Answer in natural language. Considering the relative positions, is Doorframe (marked A) to the left or right of brown top white leg dining table (marked C)? Choose between the following options: left or right
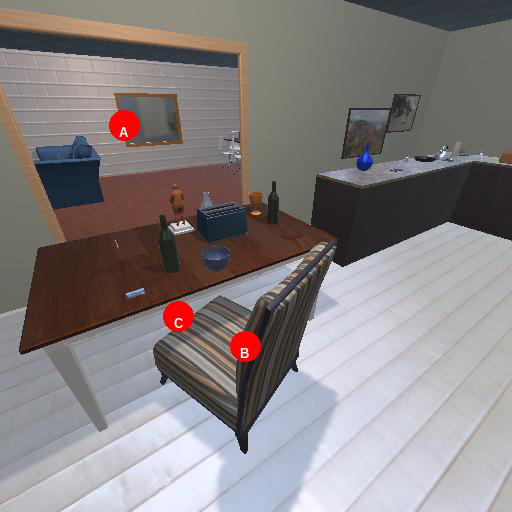
<answer>left</answer>